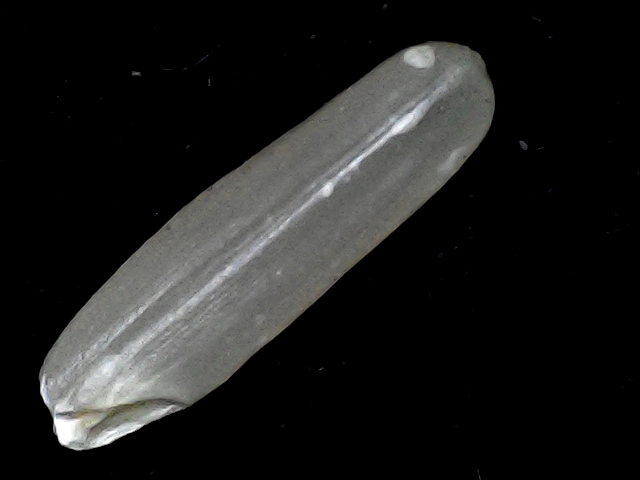
Rice variety: BD57